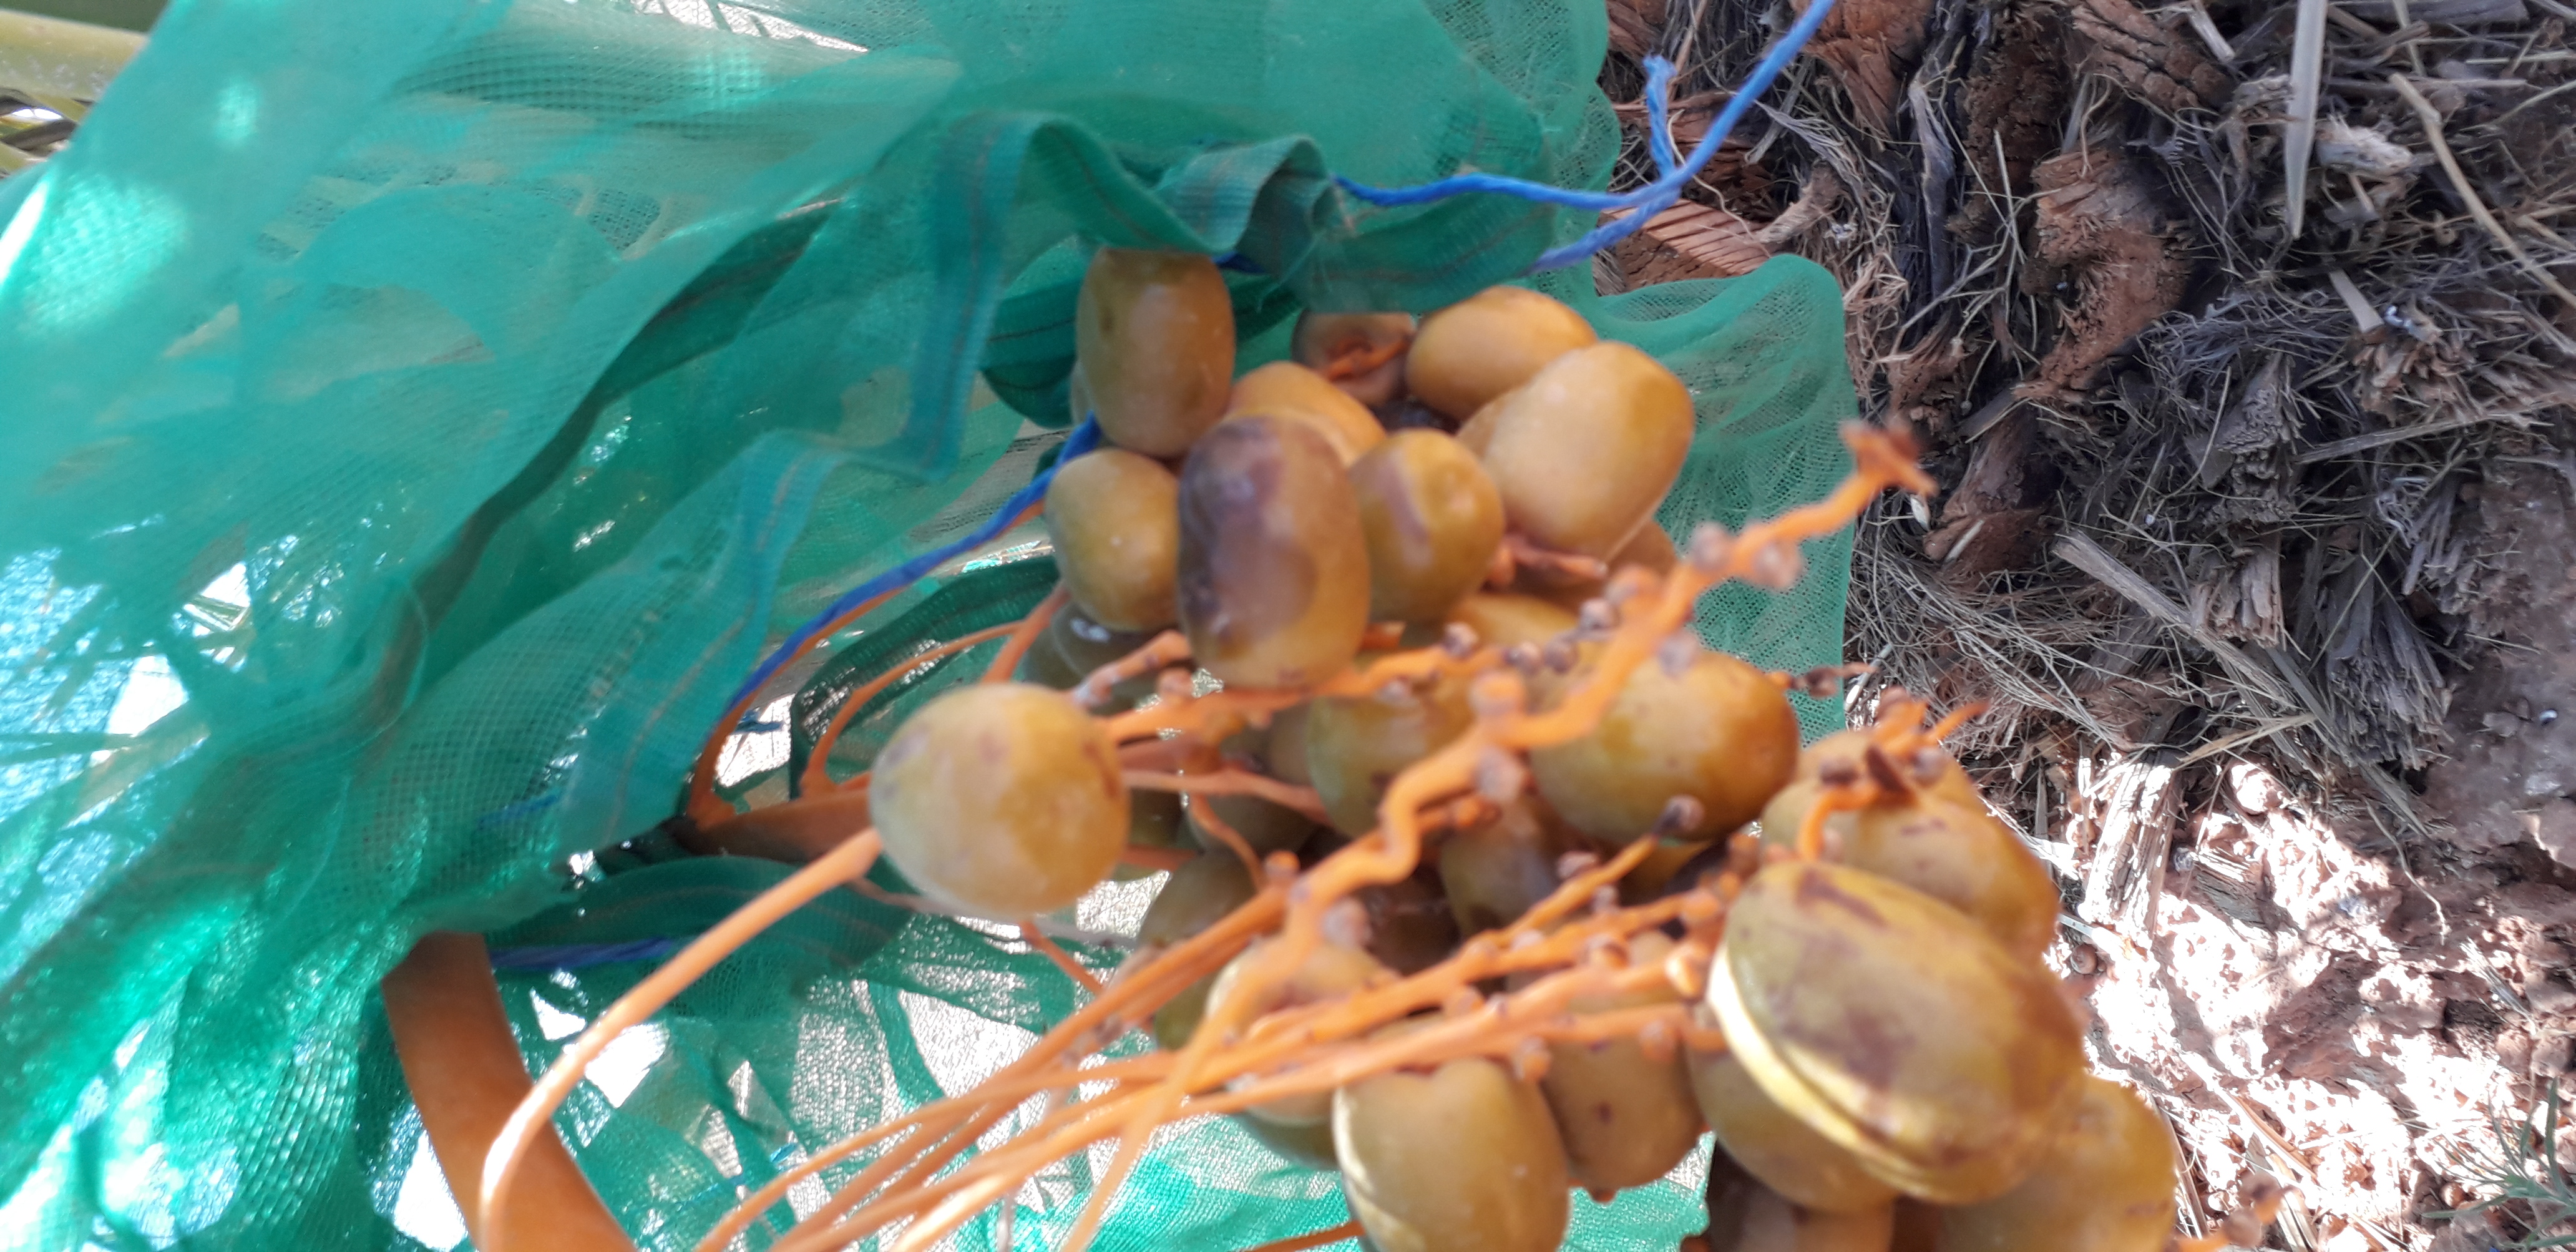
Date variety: Boufagous